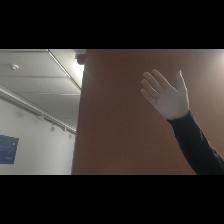
Label: Human